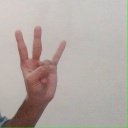
अक्षर: क्ष